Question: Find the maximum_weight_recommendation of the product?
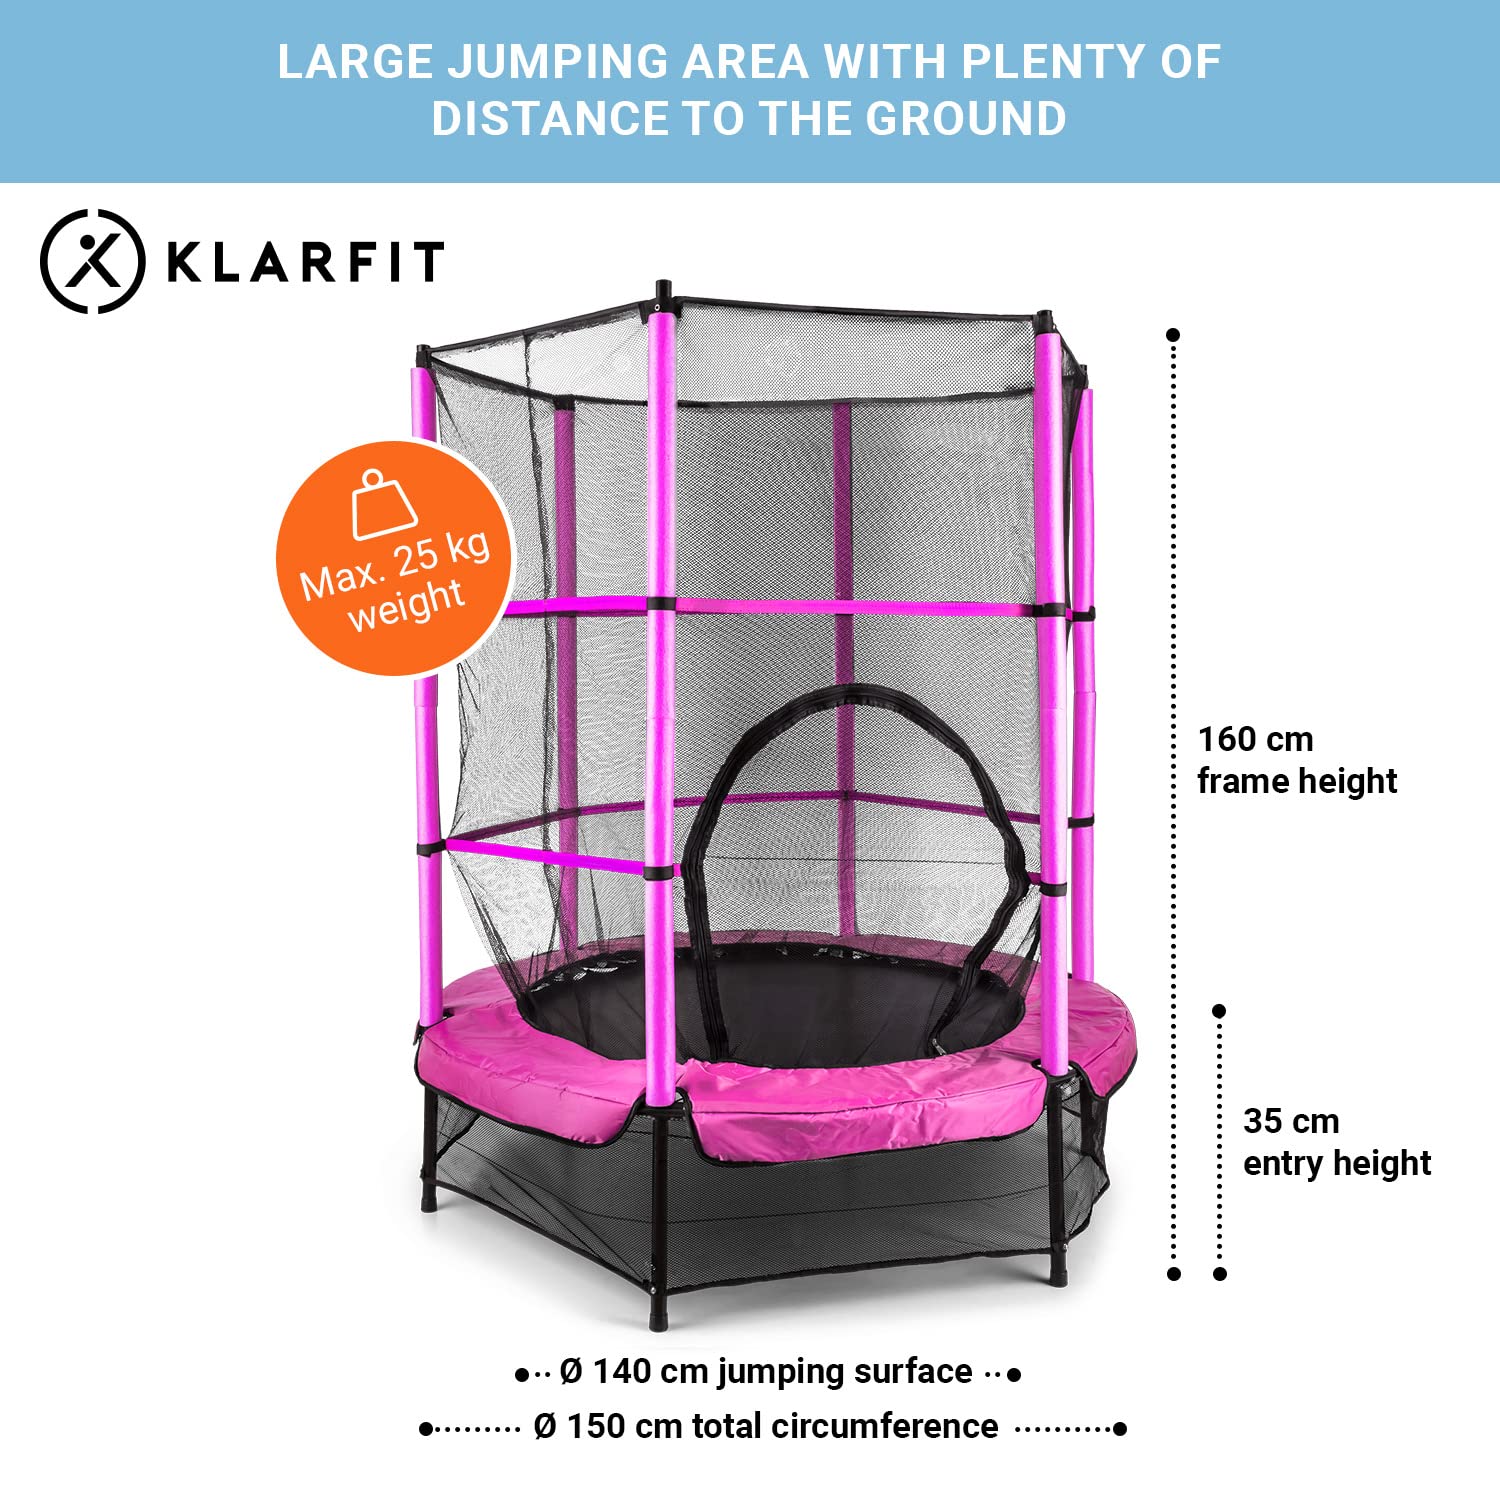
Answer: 25 kilogram